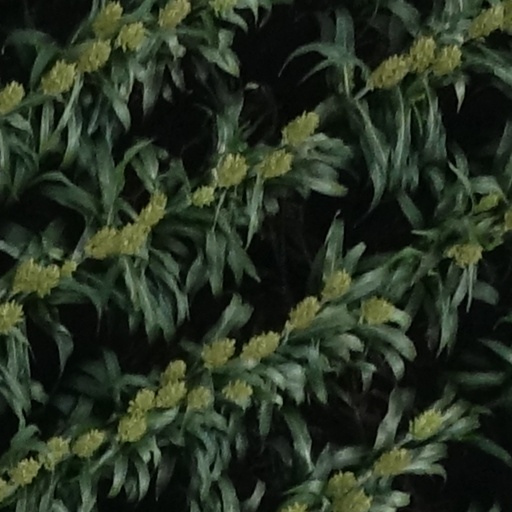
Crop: sorghum